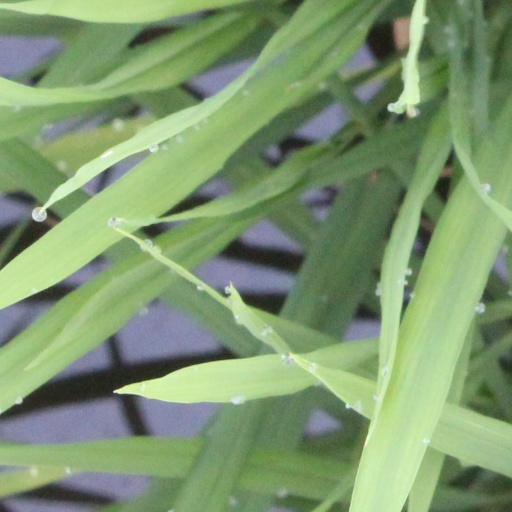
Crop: rice